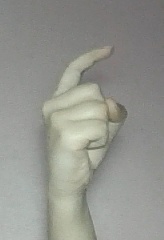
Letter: ra